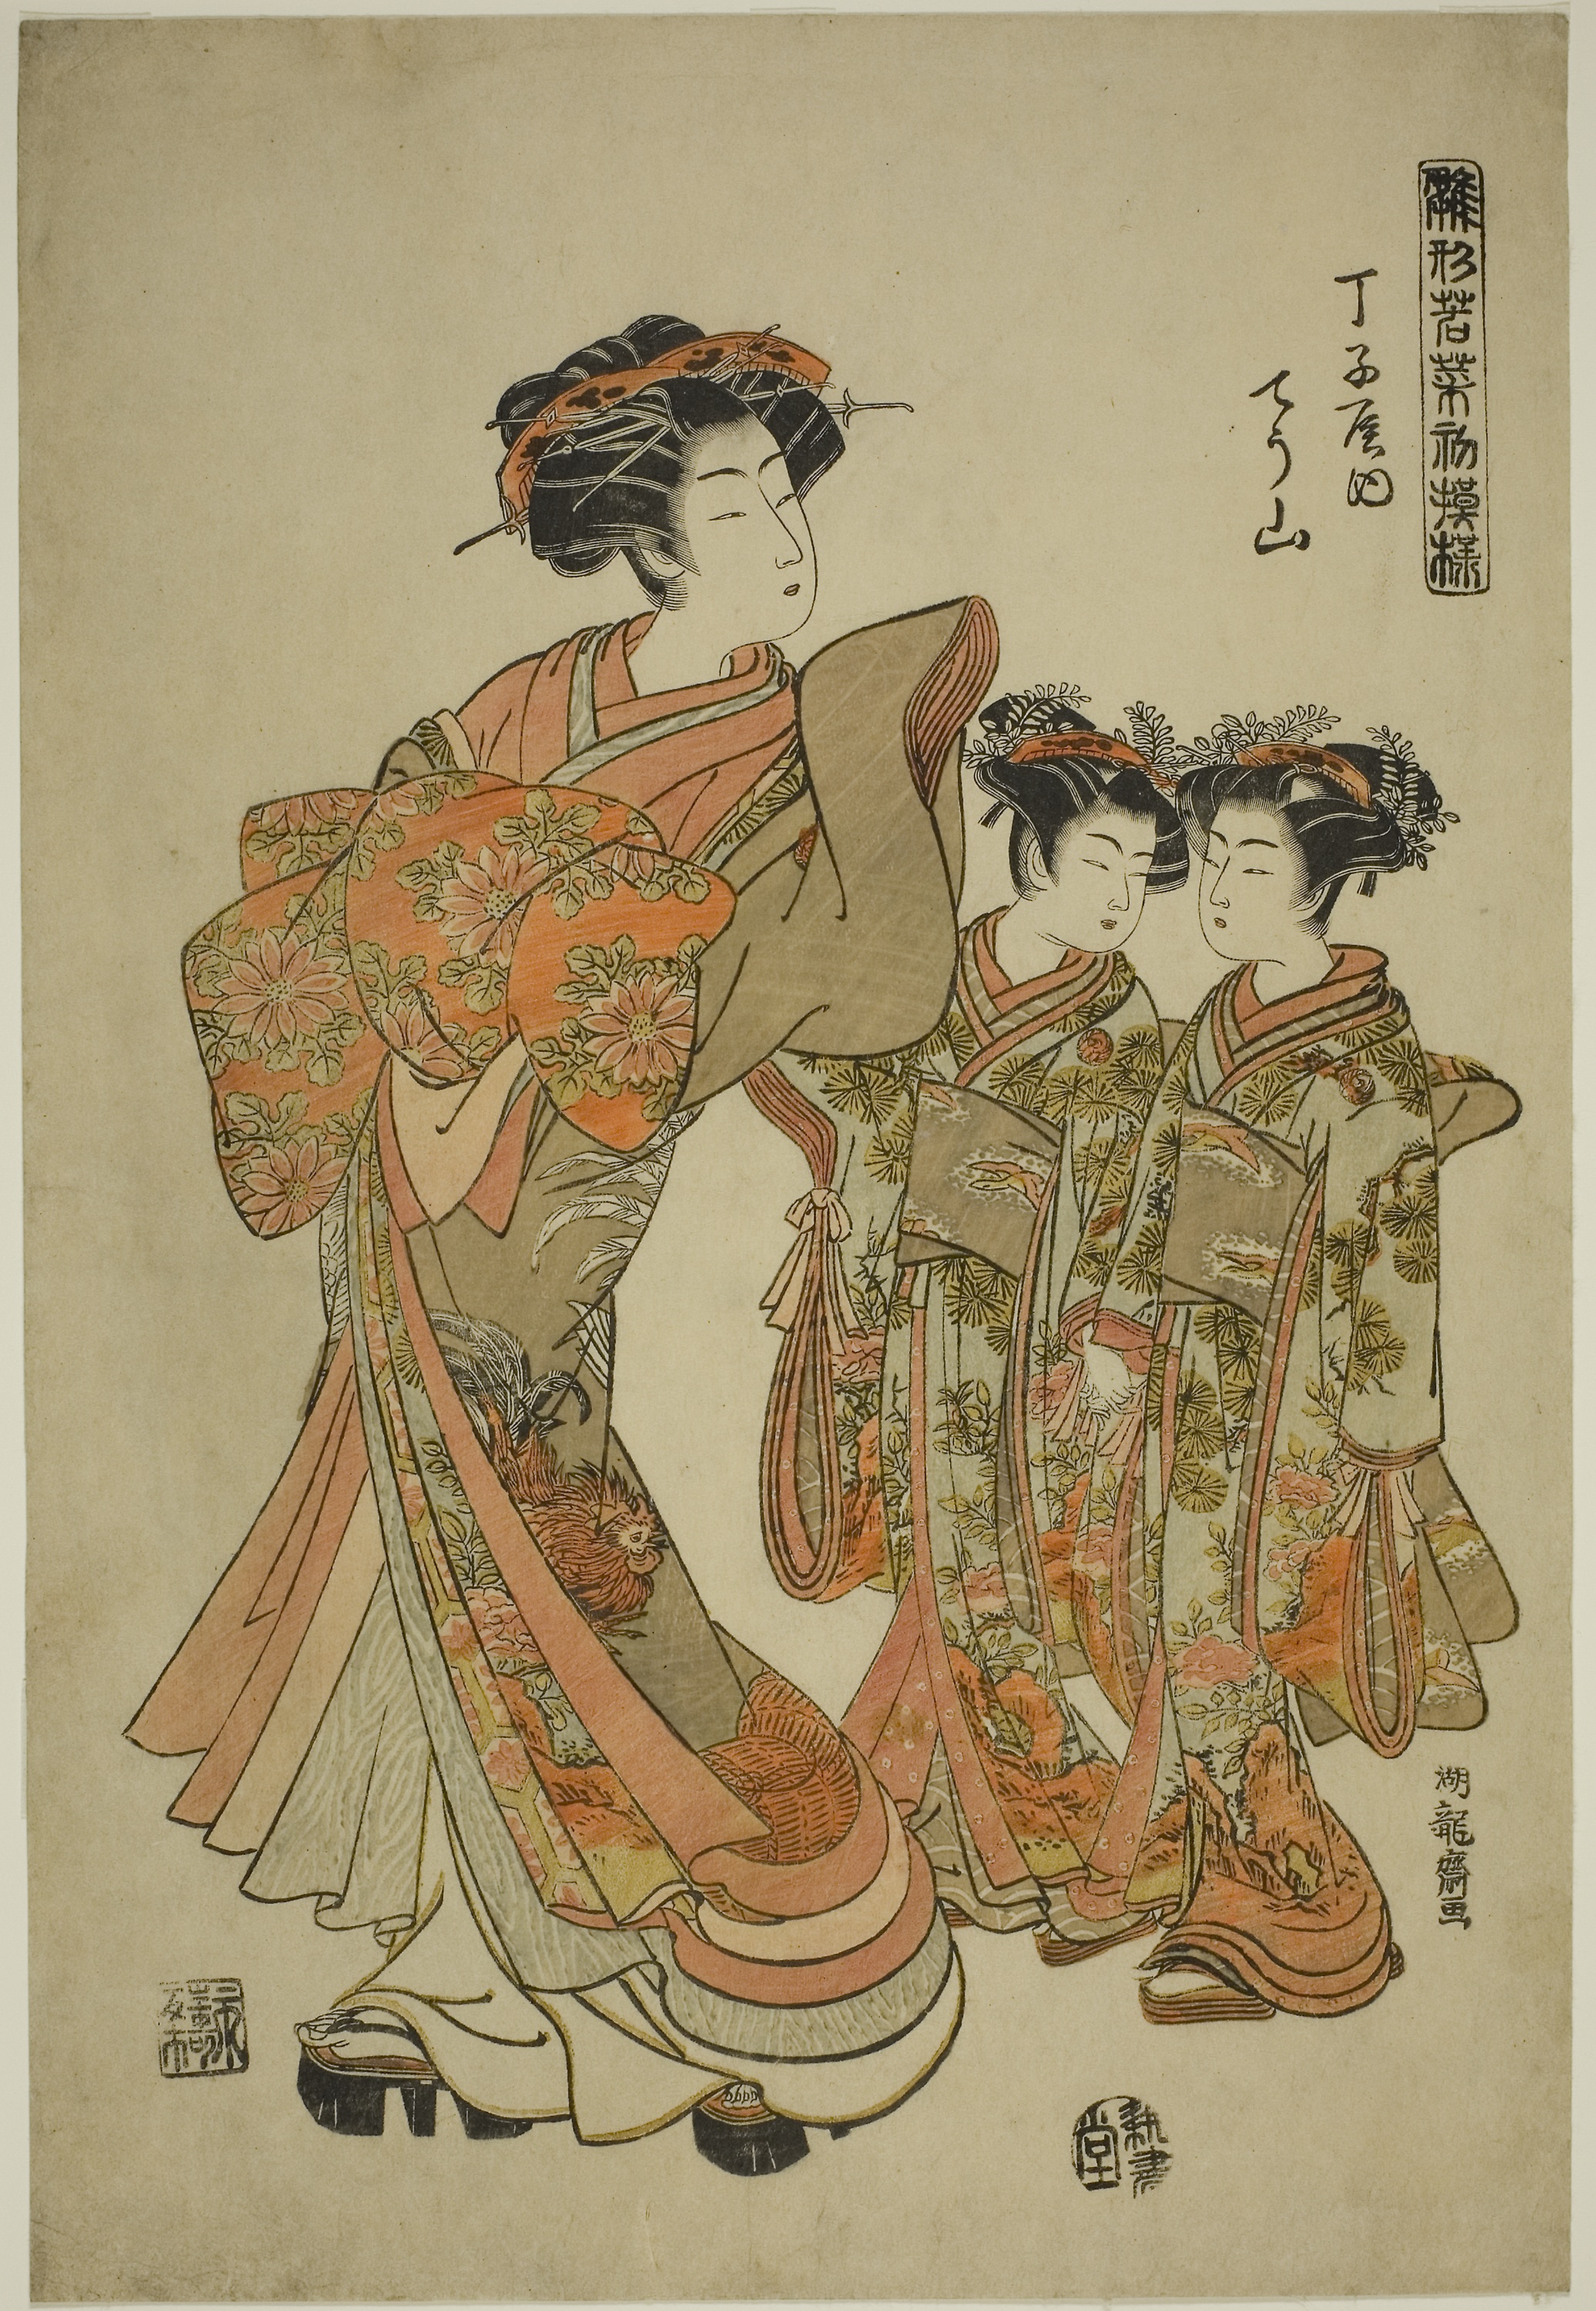
art, costume design, illustration, painting, costume